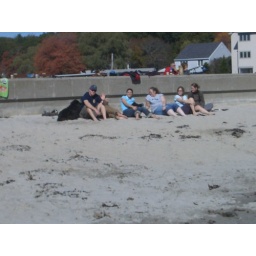
A beautiful day at the beach surrounded by blue skies, fall trees and stellar friends. Life is good.